The Sun's Tirade

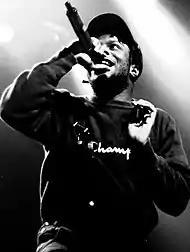
Prior to the release of "The Sun's Tirade", Rashad struggled with alcohol and Xanax addiction, along with depression and isolation for two years.

On August 26, 2016, Isaiah Rashad announced the album's title, release date and the reveal of the artwork. On August 30, he shared the album's track listing, which features guest appearances from Kari Faux, Syd and SiR, along with Top Dawg label-mates such as SZA, Jay Rock and Kendrick Lamar. Rashad released "The Sun's Tirade" on September 2, 2016.